Caprice (pilot boat)

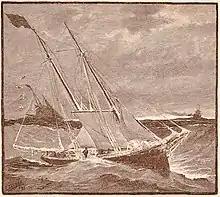
Pilot boat "Caprice" iced up in a winter storm.

In 1881, two gentlemen, Mr. Burns and Mr. Benjamin, were invited to take a voyage, for a week, on the working pilot schooner "Caprice". The story "A Cruise In A Pilot-Boat" was published in "The Century Magazine" in the November 1881 – April 1882 edition. From the article and references to ship's logs, we learn that the "Caprice" went past Castle Garden, out to Barnegat light, by the Little Egg Harbor, and up the coast to Sandy Hook. They continued to Nantucket Lightship where they described having spotted a steamer and a race to board it. They took out a yawl with two seamen and a pilot, and reached the leeward side of the steamer. The pilot then climbed up the ladder to board the ship. The story ends with the pilot boat going through The Narrows back into port.